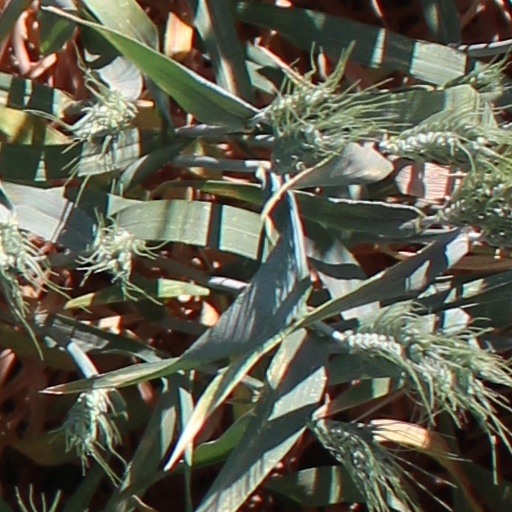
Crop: wheat